St Joseph's Church, Zabrze

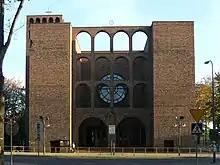
The front side of St. Joseph's Church

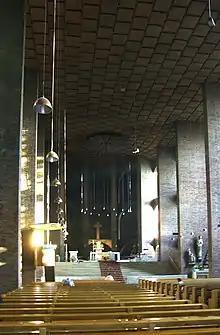
Interior

St. Joseph's Church in Zabrze is a Roman Catholic church built in the years 1930–1931 in the Expressionist style. It is one of several Brick Expressionist buildings designed by Dominikus Böhm (1880–1955). It is located on the southwest side of central Zabrze at 104 Roosevelta Street.